Annie Krohn

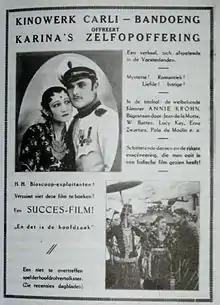
Krohn in an advertisement for "Karina's Zelfopoffering" (1932)

Krohn was born in February 1890 as the eldest daughter and seven child of the nine children of Anna (née Bettenhausen; born 1853) and Henry Krohn Sr. (born 1860), both from Germany. She had four older brothers, John (born 1879), George (born 1882), Henry Jr. (born 1886), and Edward Krohn (born 1888), and a younger sister, Lydia Krohn (born 1892). She was of Dutch descent.